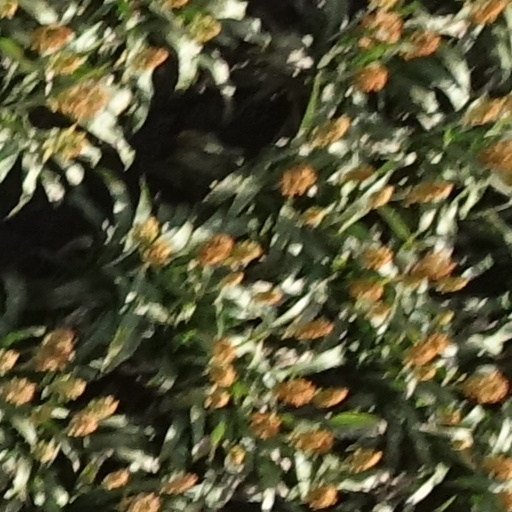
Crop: sorghum